Aulus Umbricius Scaurus

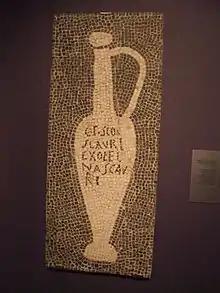
Mosaic depicting a "Flower of Garum" jug with a "titulus" reading "from the workshop of [the garum importer Aulus Umbricius] Scaurus"

More is known about A. Umbricius Scaurus than most first century individuals because archaeologists have identified his Pompeiian residence and his family tomb. In addition, examples of "urcei" (small single-handed transport vessels) bearing his manufacturer's mark and labeling have been uncovered at various sites across the Mediterranean. Based on these findings, scholars have been able to make inferences about Scaurus’ status within the community, his networks of relationships, his personal wealth, as well as the production methods employed in manufacturing garum.